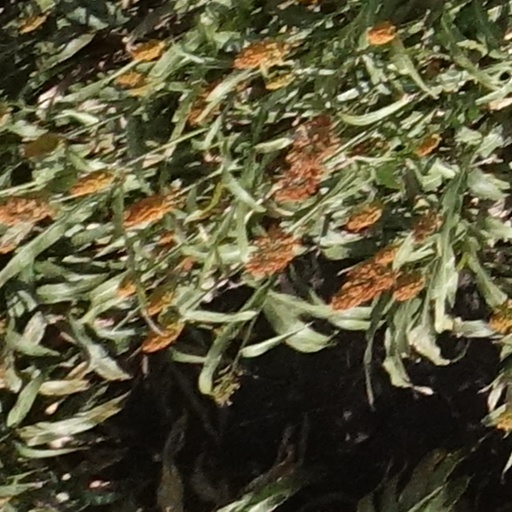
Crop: sorghum